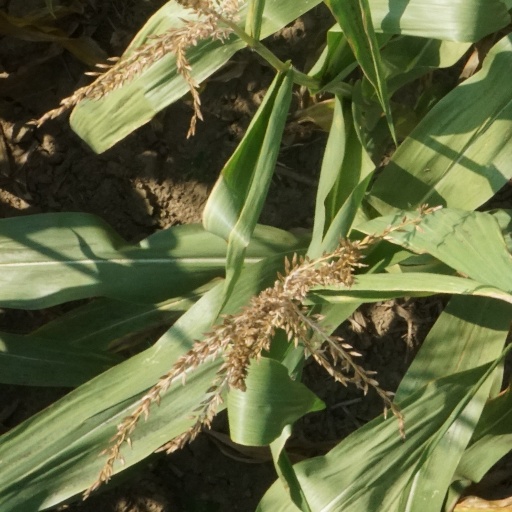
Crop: maize; corn